Pilar Acosta Martínez

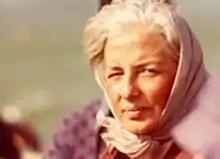
Pilar Acosta Martinez

Pilar Acosta Martínez (Tíjola, Province of Almería, 1938 - Seville, 2006) was a Spanish prehistorian and archaeologist. She specialized in post-Palaeolithic rock art, prehistoric religions, and neolithization processes in the southern Iberian Peninsula.